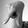
ASL letter: Q